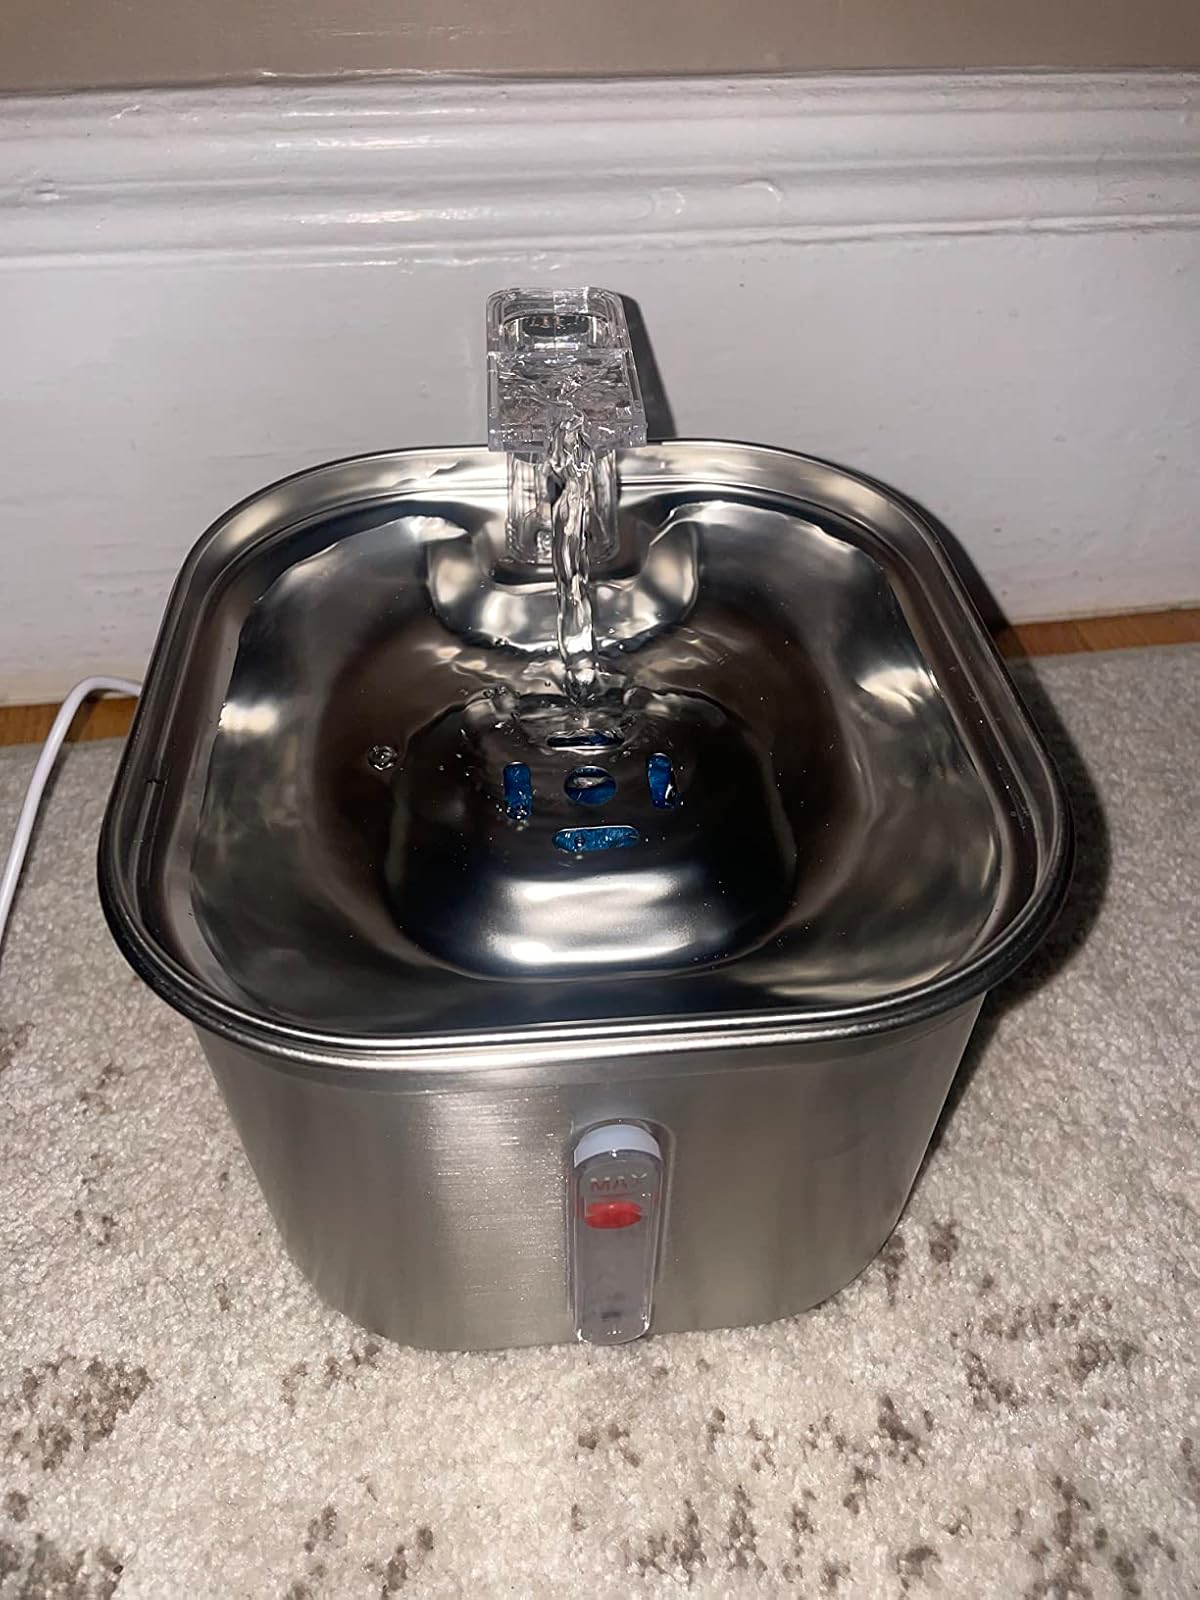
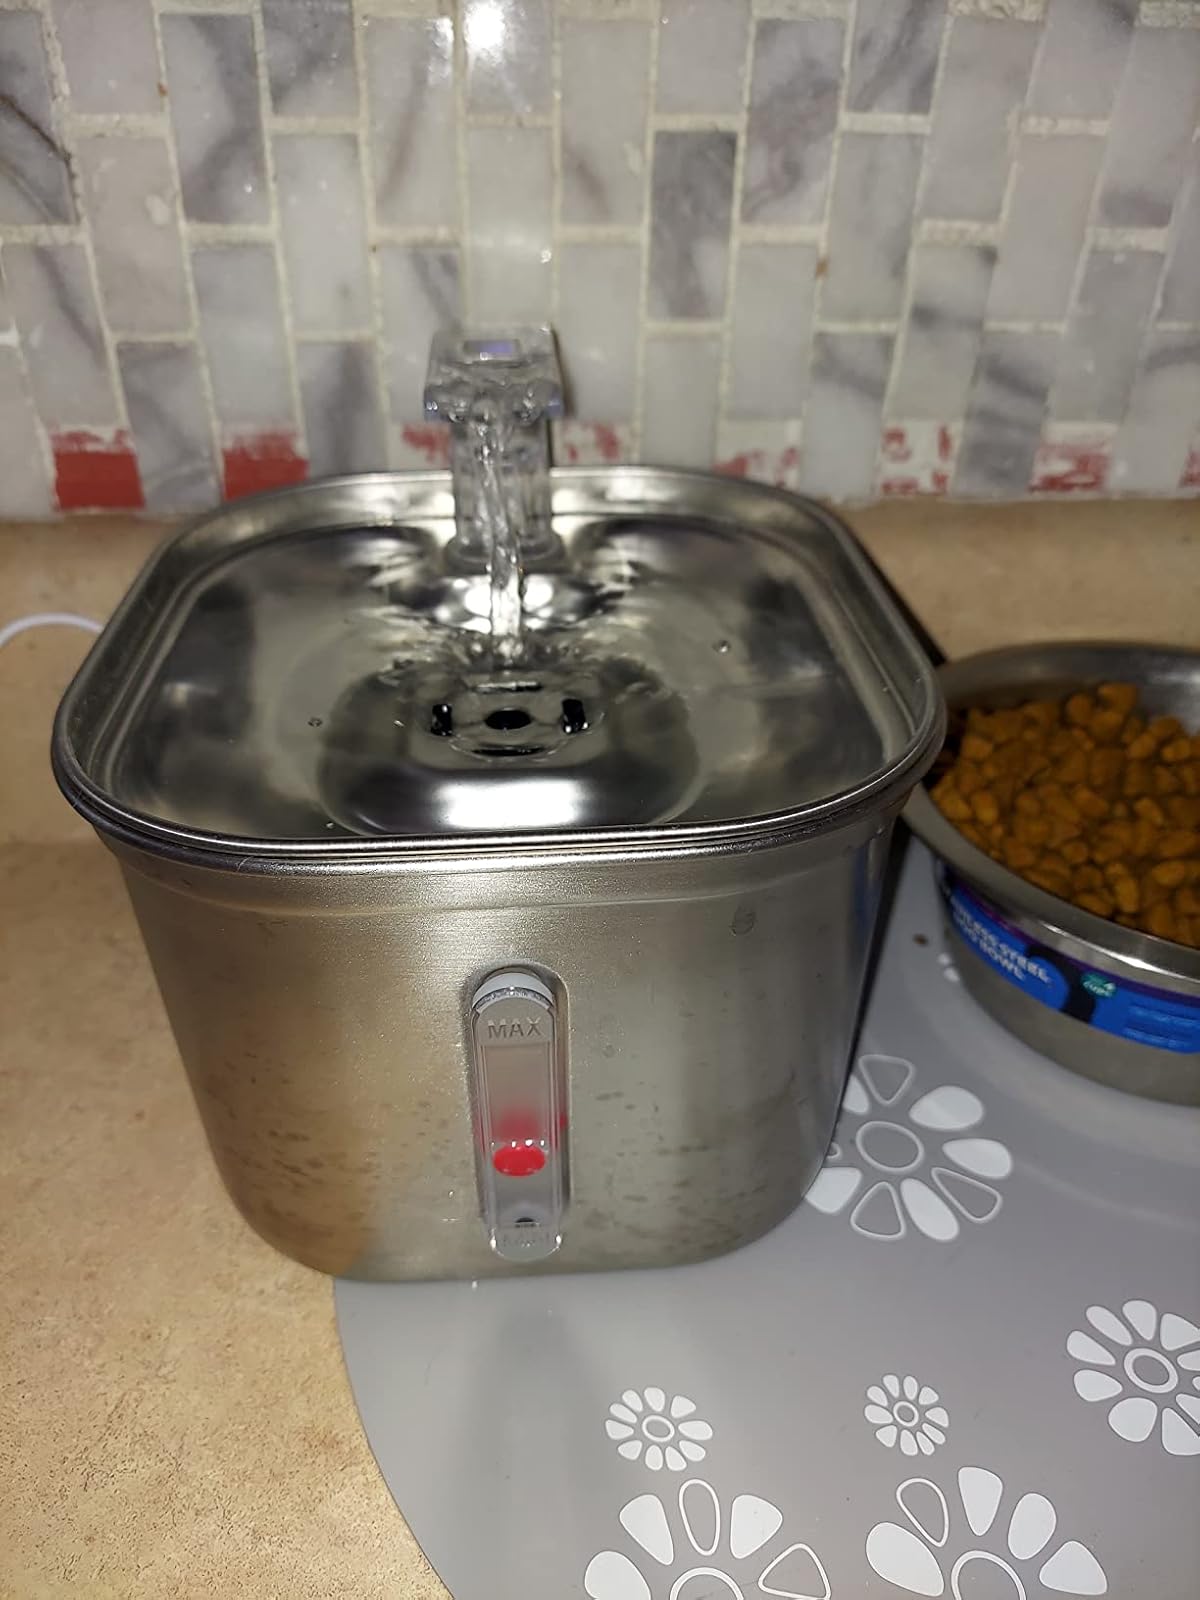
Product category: items_bowl
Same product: yes